Lincoln K series

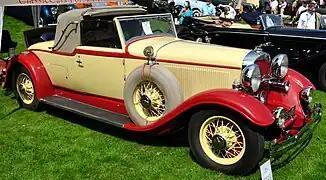
1931 Model K LeBaron roadster convertible

The original Model K appeared in the 1931 model year on a new chassis with a 145 in (3683 mm) wheelbase. Factory bodies included two- and four-door phaetons, the latter available as a dual-cowl model. The 384.8 in³ (6.3 L) engine was a derivative of the earlier L-series 60° V8, but a dual venturi downdraft Stromberg carburetor, higher compression, and altered timing raised the power to 120 hp (89 kW).